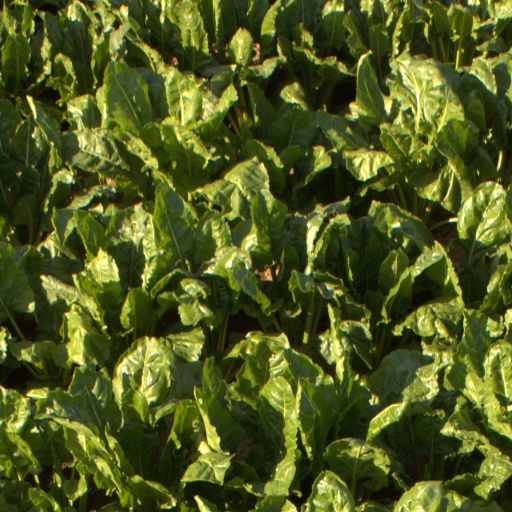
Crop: sugar beet